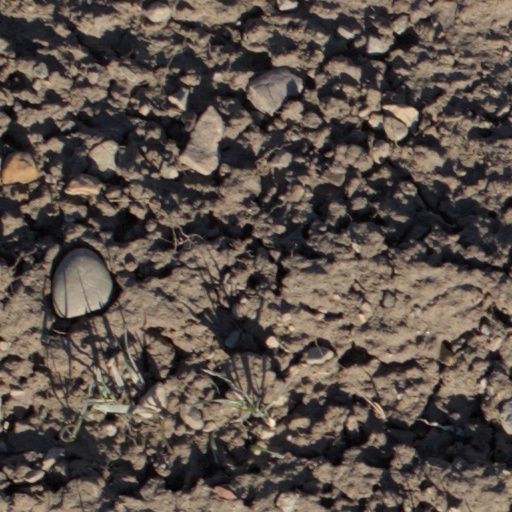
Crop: wheat